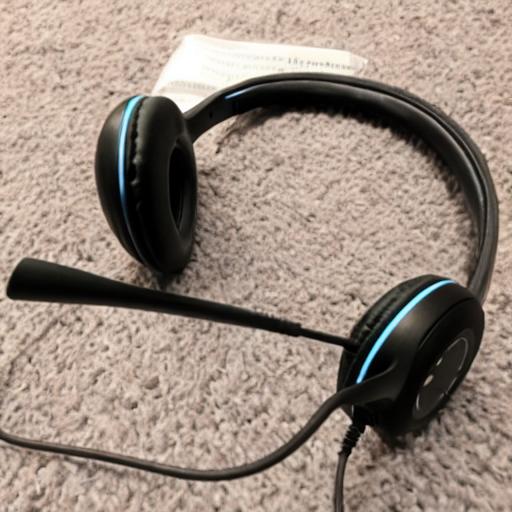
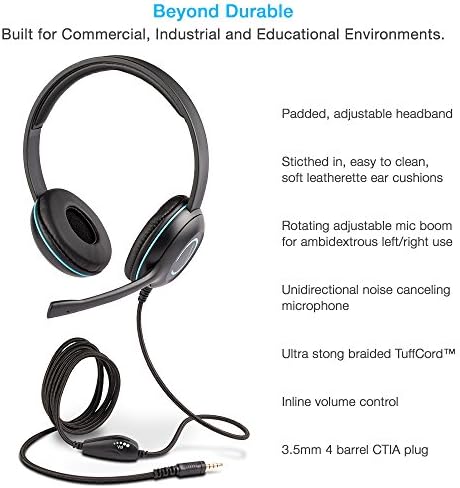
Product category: headphones
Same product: no